Andhra Bank

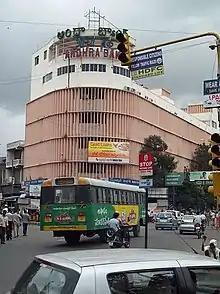
Andhra Bank at Koti, Hyderabad

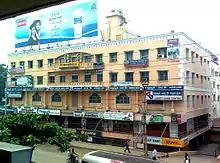
Andhra Bank Complex at Dwaraka Nagar, Visakhapatnam

Andhra Bank introduced an Internet Banking Facility (AB INFI-net) to all customers of cluster-linked branches. Rail Ticket Booking Facility is made available to all debit card holders as well as to internet banking customers through IRCTC Website through a separate gateway. The Corporate Website is available in English, Hindi and Telugu Languages communicating Bank's image and information. Bank has been given 'BEST BANK AWARD' a banking technology award by IDRBT, Hyderabad for extensive use of IT in Semi Urban and Rural Areas on 2 September 2006. IBA Jointly with TFCI has conferred the Joint Runner-up Award to the Bank in the "Best Payments initiative" category in recognition of outstanding achievement of the Bank in promoting ATM Channel.